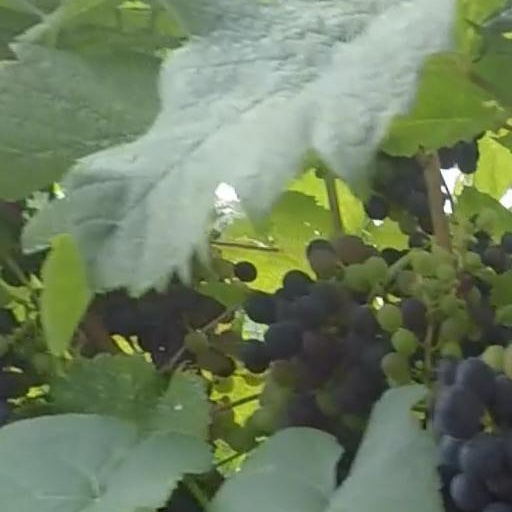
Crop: grape